Zanjan, Iran

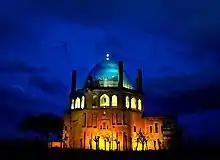
Soltaniyeh Dome

Zanjan's bazaar is a public marketplace that started in Agha Mohammadkhan Ghajar-era in 1784 CE, and completed in 1792 CE during the Fath-Ali Shah-era. Mosques and a bath were added later. This bazaar has 940 shops, which consist of two defined parts, namely Bazaar-e Bala (upper bazaar) and Bazaar-e Paieen (lower bazaar). Vendors are organized by their professions and commodities.